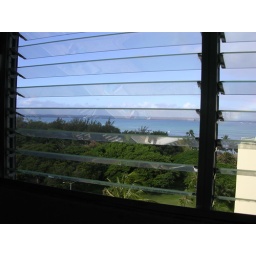
Notice you can see the street below reflected in the window slats.